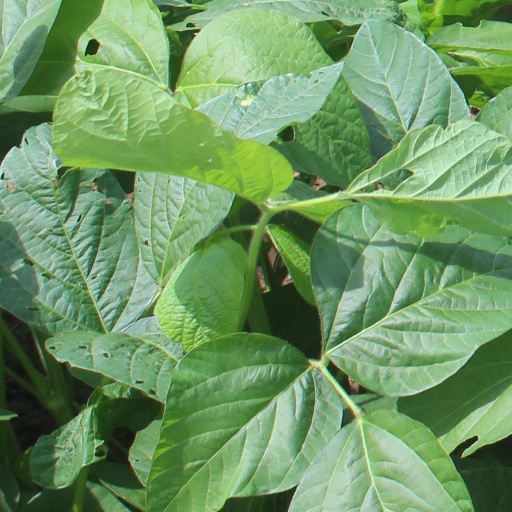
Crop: soybean